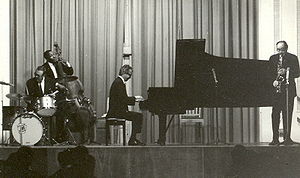
Joe Morello
Joe Morello var en amerikansk jazztrommeslager, bedst kendt for sit tolv år lange samarbejde med pianisten Dave Brubecks kvartet. Morello var en virtuos teknisk begavet trommeslager, som har pioneret med et mesterfuldt spil i skæve taktarter, så som i nummeret "Take Five" og "Blue Rondo Ala Turk". Han har skrevet undervisningsbøger, og var en begavet pædagog. Han har ligeledes indspillet plader i eget navn.